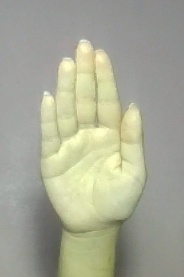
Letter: seen